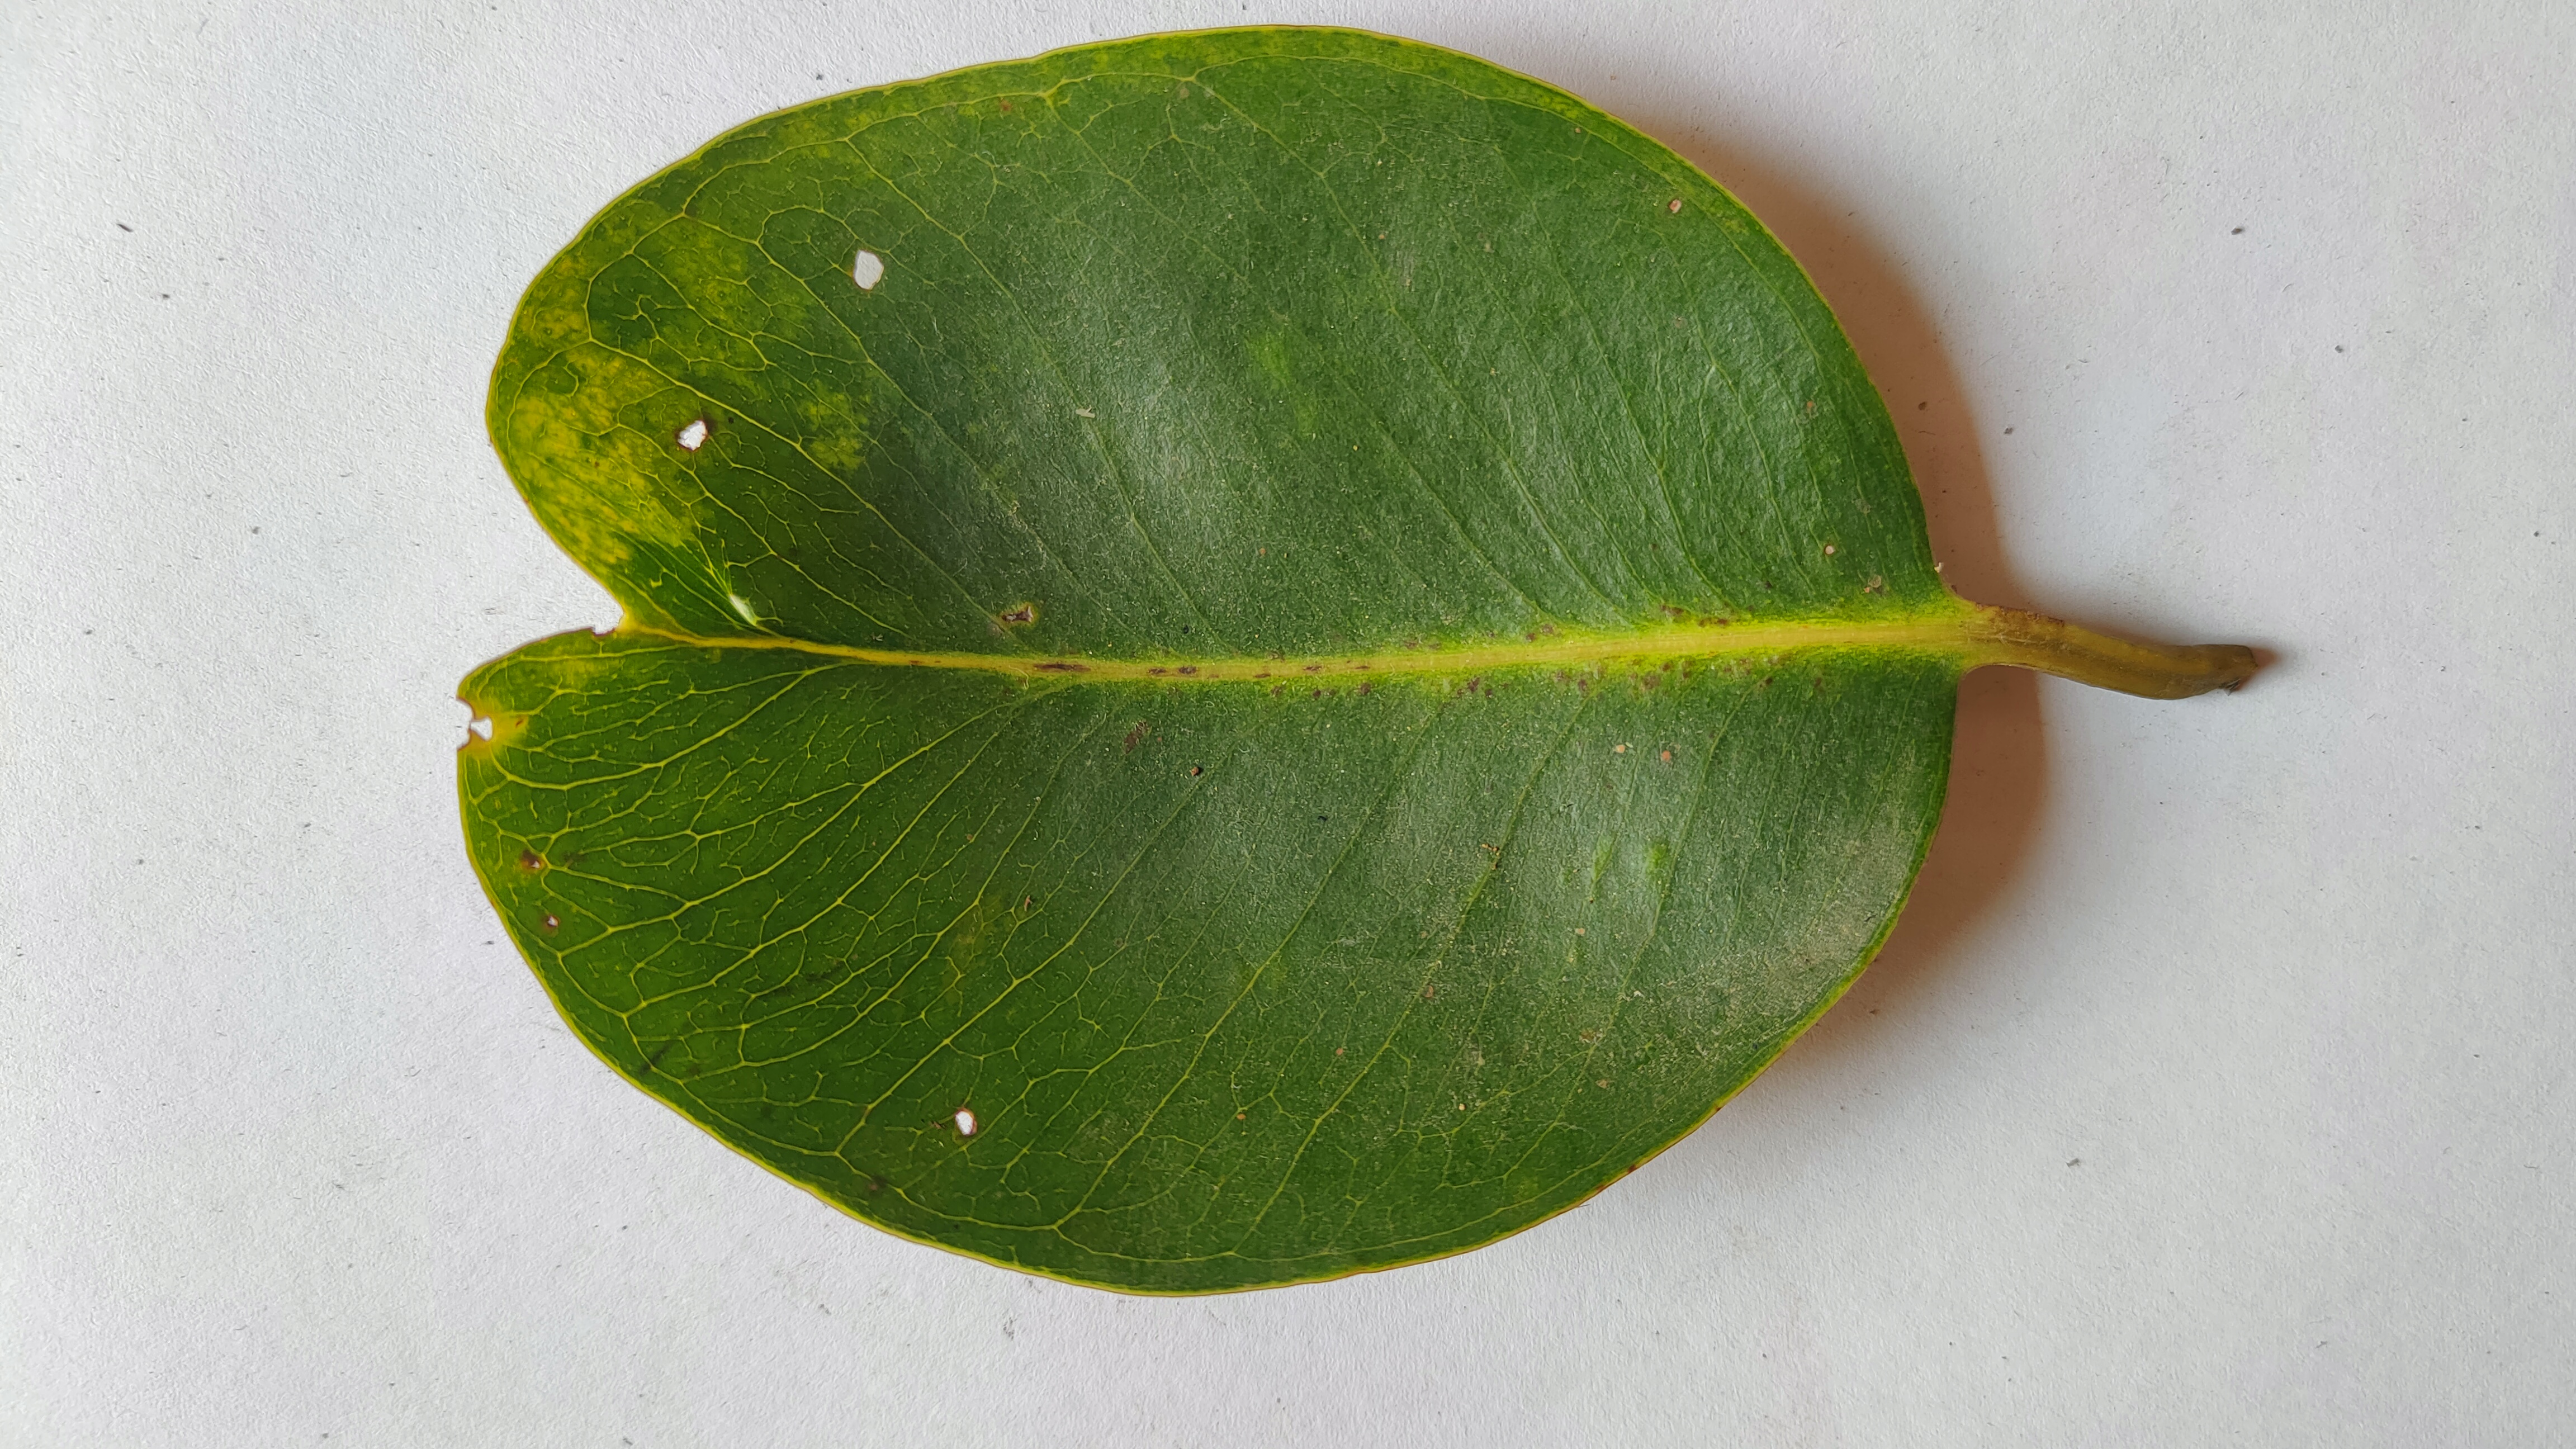
Leaf variety: Black plum